Battle of the Bulge (video game)

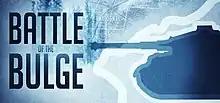

Battle of the Bulge is an iOS historical wargame developed by American studio Shenandoah Studio and released on December 13, 2012. A PC version was published by Slitherine Software in 2015.